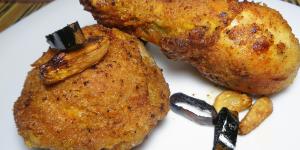
pollo frito al ajillo crujiente